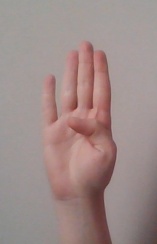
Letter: kaaf